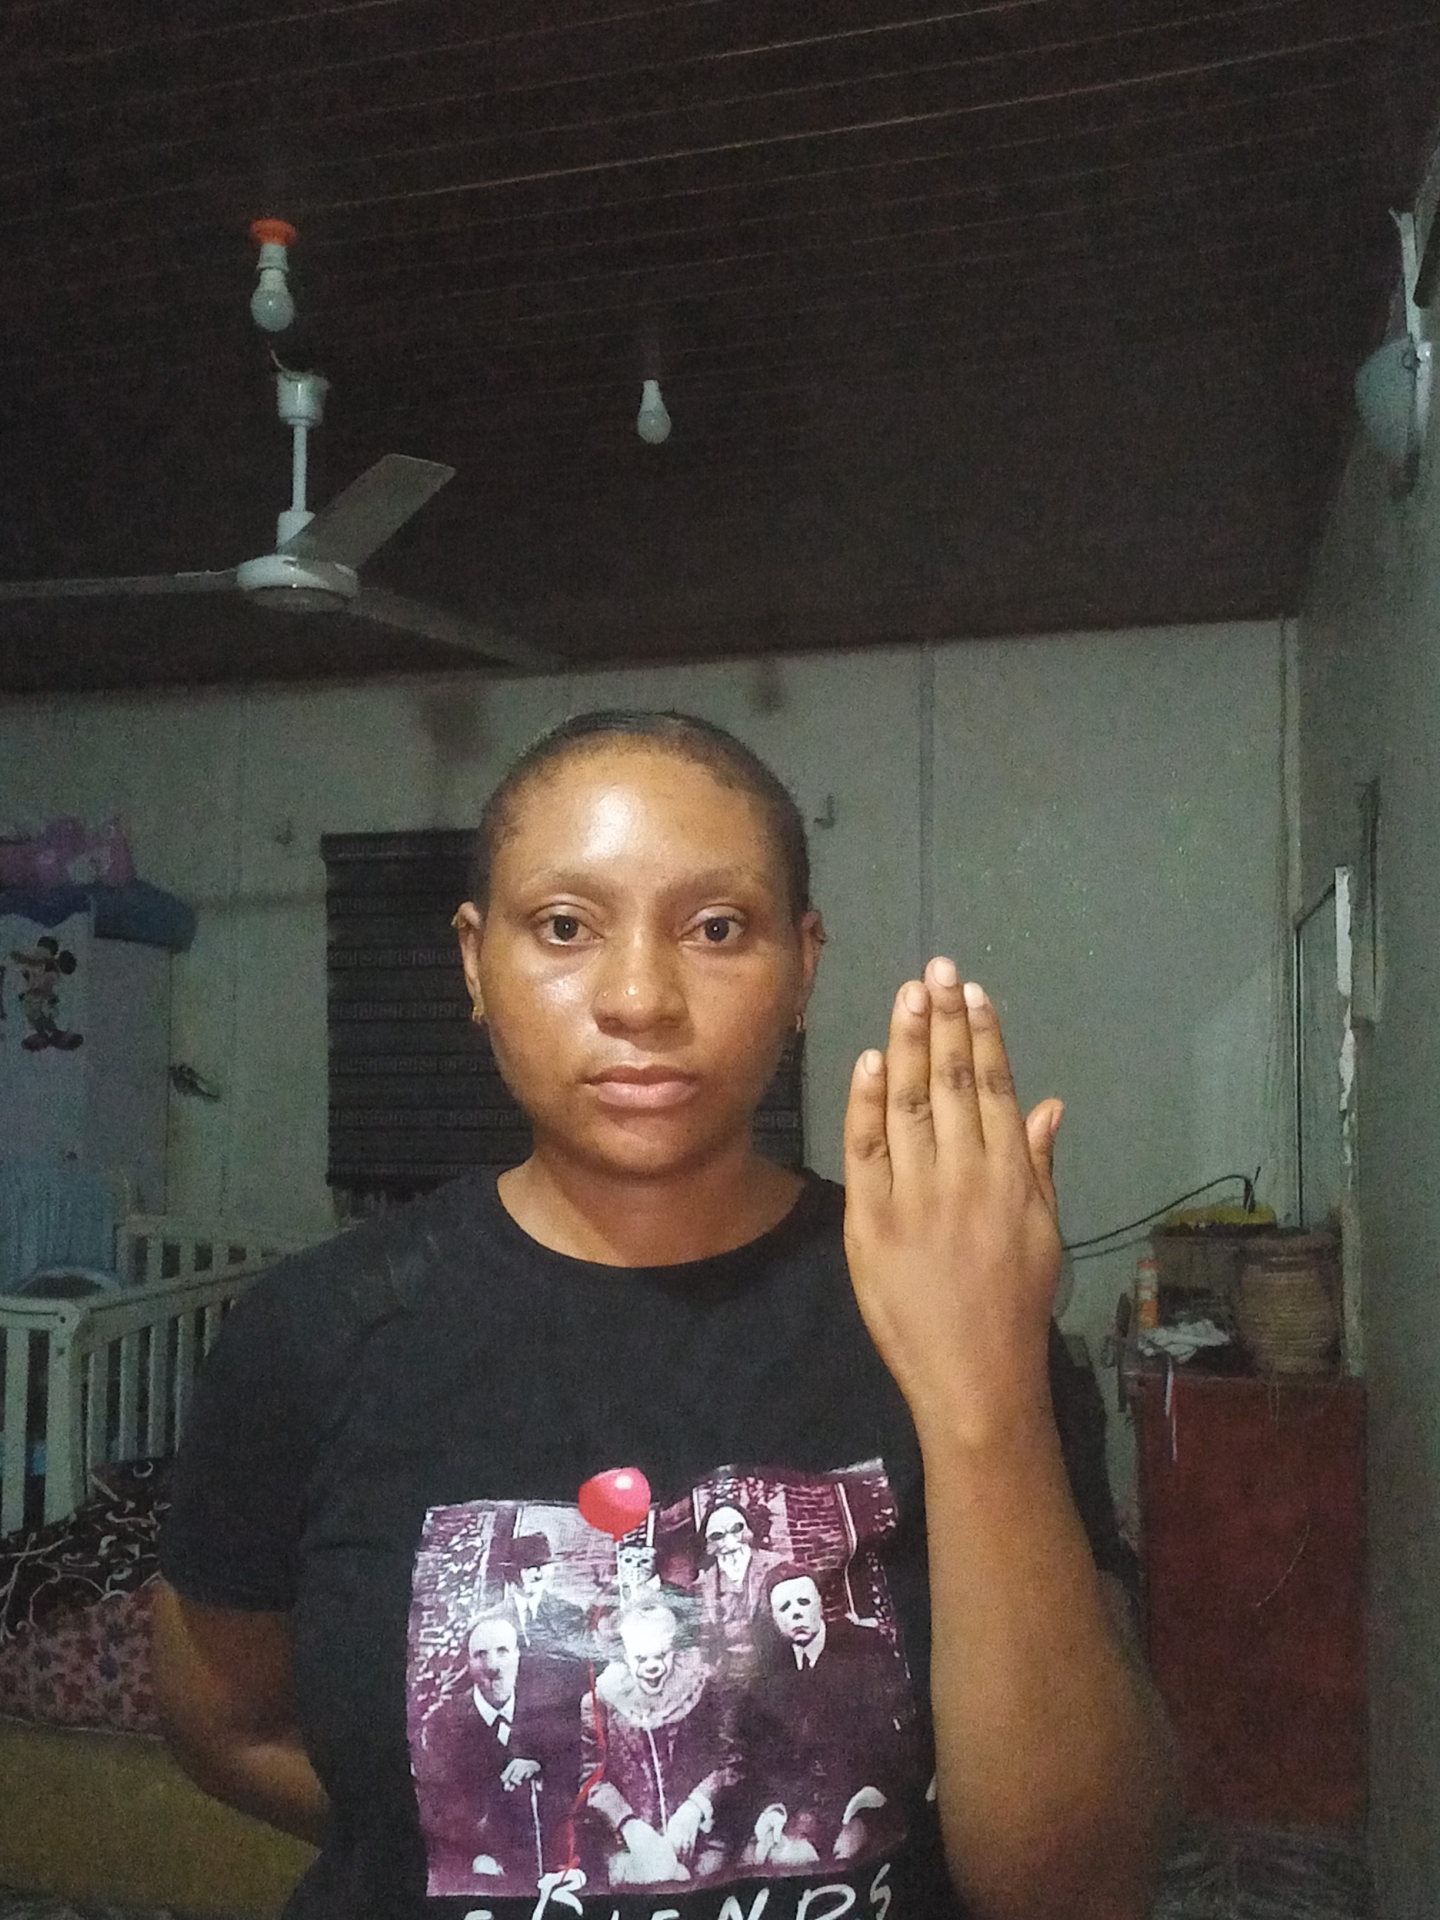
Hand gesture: stop_inverted